Foreleg, cheeks and maw

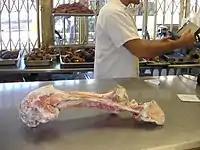
Foreleg of kosher-slaughtered animal

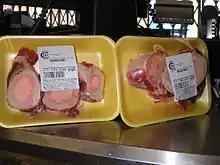
Foreleg part sold in form of "marrow bones"

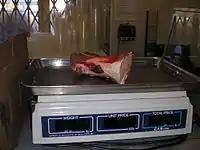
Foreleg part with weight shown

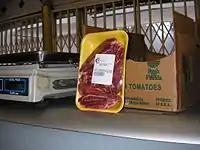
Kosher-slaughtered beef cheeks with price tag attached

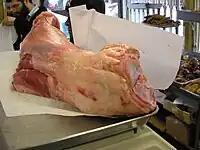
Foreleg from top-view downward

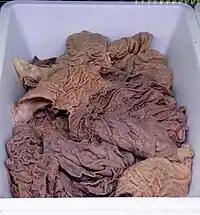
Abomasum

The gift of the foreleg, cheeks and maw of a kosher-slaughtered animal to a "kohen" is a positive commandment in the Hebrew Bible. The Shulchan Aruch rules that after the slaughter of animal by a "shochet" (kosher slaughterer), the "shochet" is required to separate the cuts of the foreleg, cheek and maw and give them to a "kohen" freely, without the "kohen" paying or performing any service.